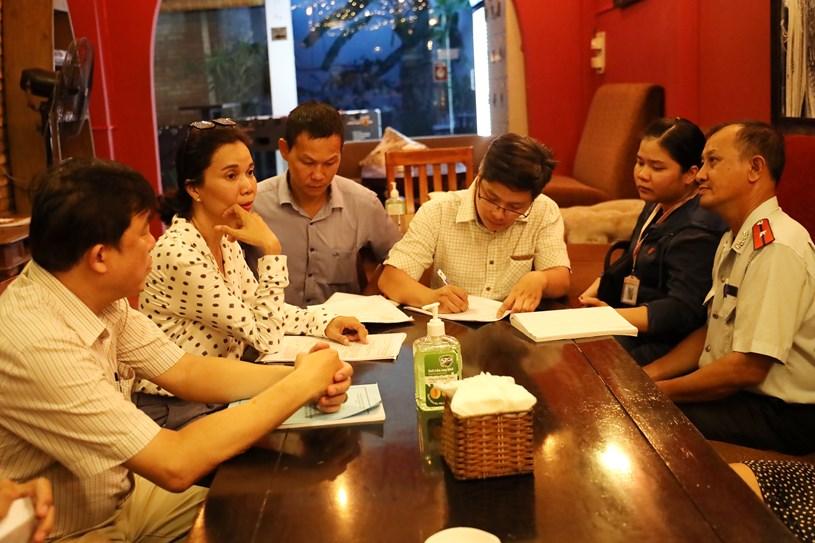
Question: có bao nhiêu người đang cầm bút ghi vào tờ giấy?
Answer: có một người đang cầm bút ghi vào tờ giấy